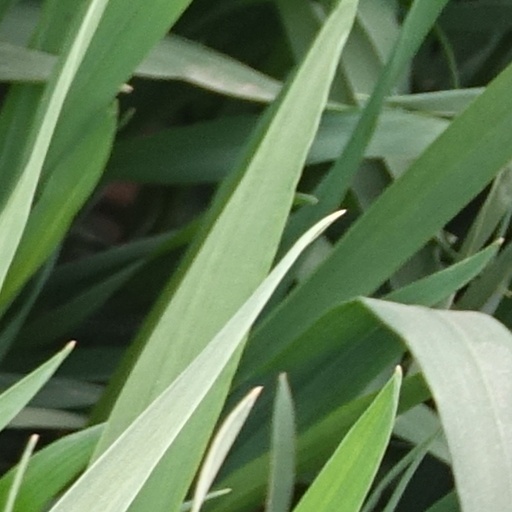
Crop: wheat